The Last of the Masters

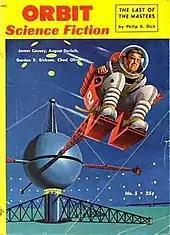
Written early in Philip K. Dick's career, "The Last of the Masters" was advertised on the front cover for the final issue of "Orbit Science Fiction" in 1954.

The exact date Philip K. Dick wrote "The Last of the Masters" is unknown, but the original manuscript of the novelette was received by the Scott Meredith Literary Agency on July 15, 1953. 25 years old at the time, Dick was in the habit of submitting a new story to the agency weekly. Just prior to receiving "Last of the Masters", the agency received "The Turning Wheel" on July 8, and following the former, the agency received "The Father-thing" on July 21.